Metal clay

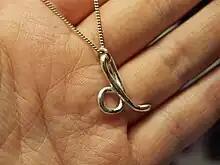
Pendant made from metal clay with gold powder

Metal clay is a medium consisting of microscopic particles of metal such as silver, gold, bronze, or copper mixed with an organic binder and water which creates a clay-like material for use in making jewelry, and other small metal objects. Originating in Japan in 1990, metal clay can be shaped like any soft clay, by hand or using molds. After drying, the clay can be carved, sculpted and finished before being fired in a variety of ways such as in a kiln, with a handheld butane torch, or on a gas stove - depending on the metal type contained in the clay. As the dry metal clay fires, binders burns away, and water content evaporates, resulting in sintered metal. Shrinkage of between 8% and 30% occurs (depending on the product used). Alloys such as bronze, sterling silver, and steel, as well as pure copper are also available.